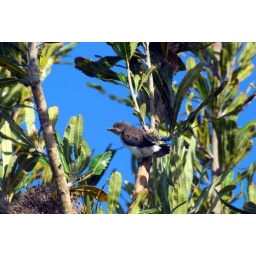
this is another bird i cant find in my bird book would be gratefull for any help